Battery simulator

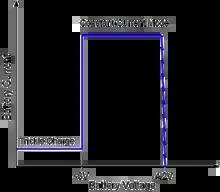
Lithium ion charger voltage/current profile obtained using a battery simulator.

Once the simulated battery voltage is set, the user connects the charger to be tested to the input of the simulator. The charger will detect that a battery has been connected and the charging process will begin. The simulator keeps the voltage constant at the set value, while the analogue ammeter indicates the charging current. If the battery simulator has a current limit feature and if the current exceeds the maximum set value, the simulator automatically increases the voltage to limit the current